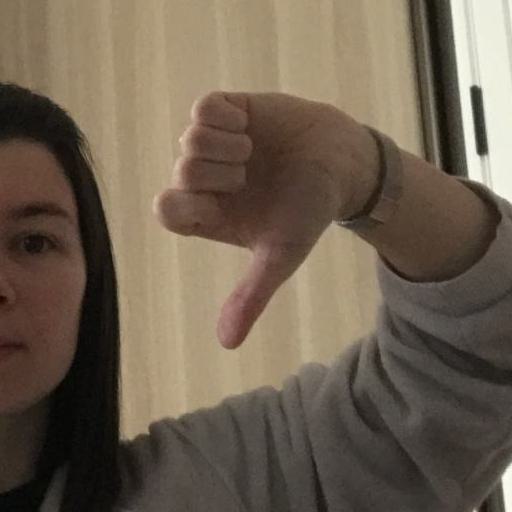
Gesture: dislike